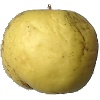
Label: Apple Golden 1